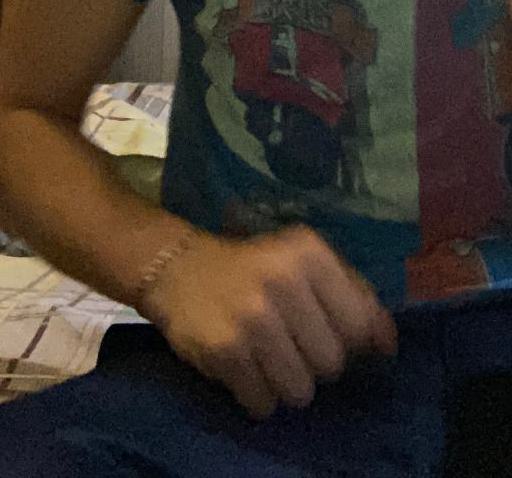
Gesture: no_gesture